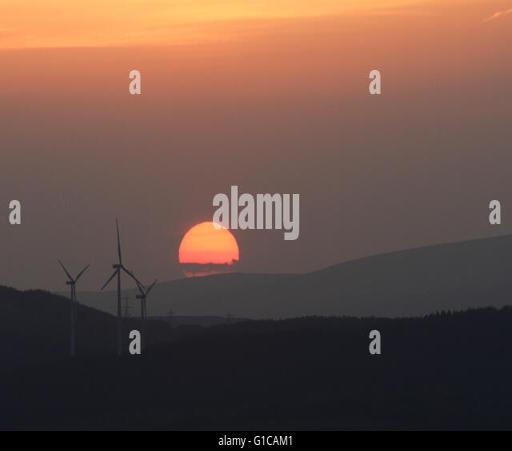
the sun sets over wind turbines